Taguig

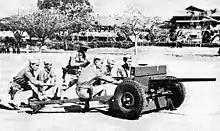
Philippine Scouts at Fort McKinley firing a 37-mm. antitank gun in training.

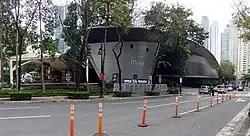
The Mind Museum, a science museum in Bonifacio Global City.

During the American occupation, Taguig natives fought against the forces of General Wheaton under the command of General Pio del Pilar. It was recorded that on February 6, 1899, Filipino forces including Taguig "revolutionarios" dislodged an American position in the hills of Taguig, now a portion of Pateros and Fort Bonifacio. They were defeated eventually by the Americans with superiority in the armaments and training. Taguig finally fell to the contingent of the First Washington Volunteer Infantry led by Col. Wholly.